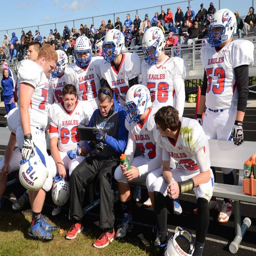
week - photos football game .